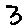
Label: 3